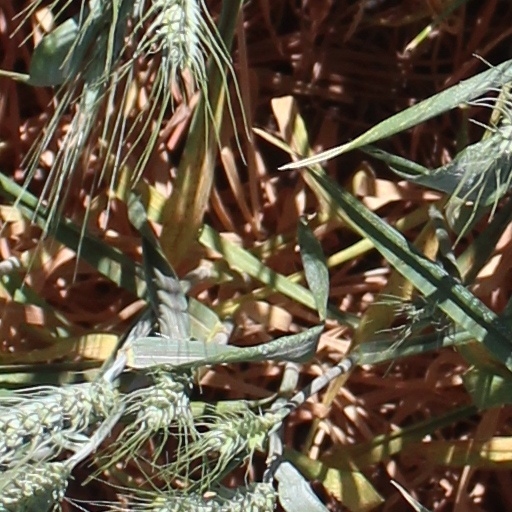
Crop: wheat